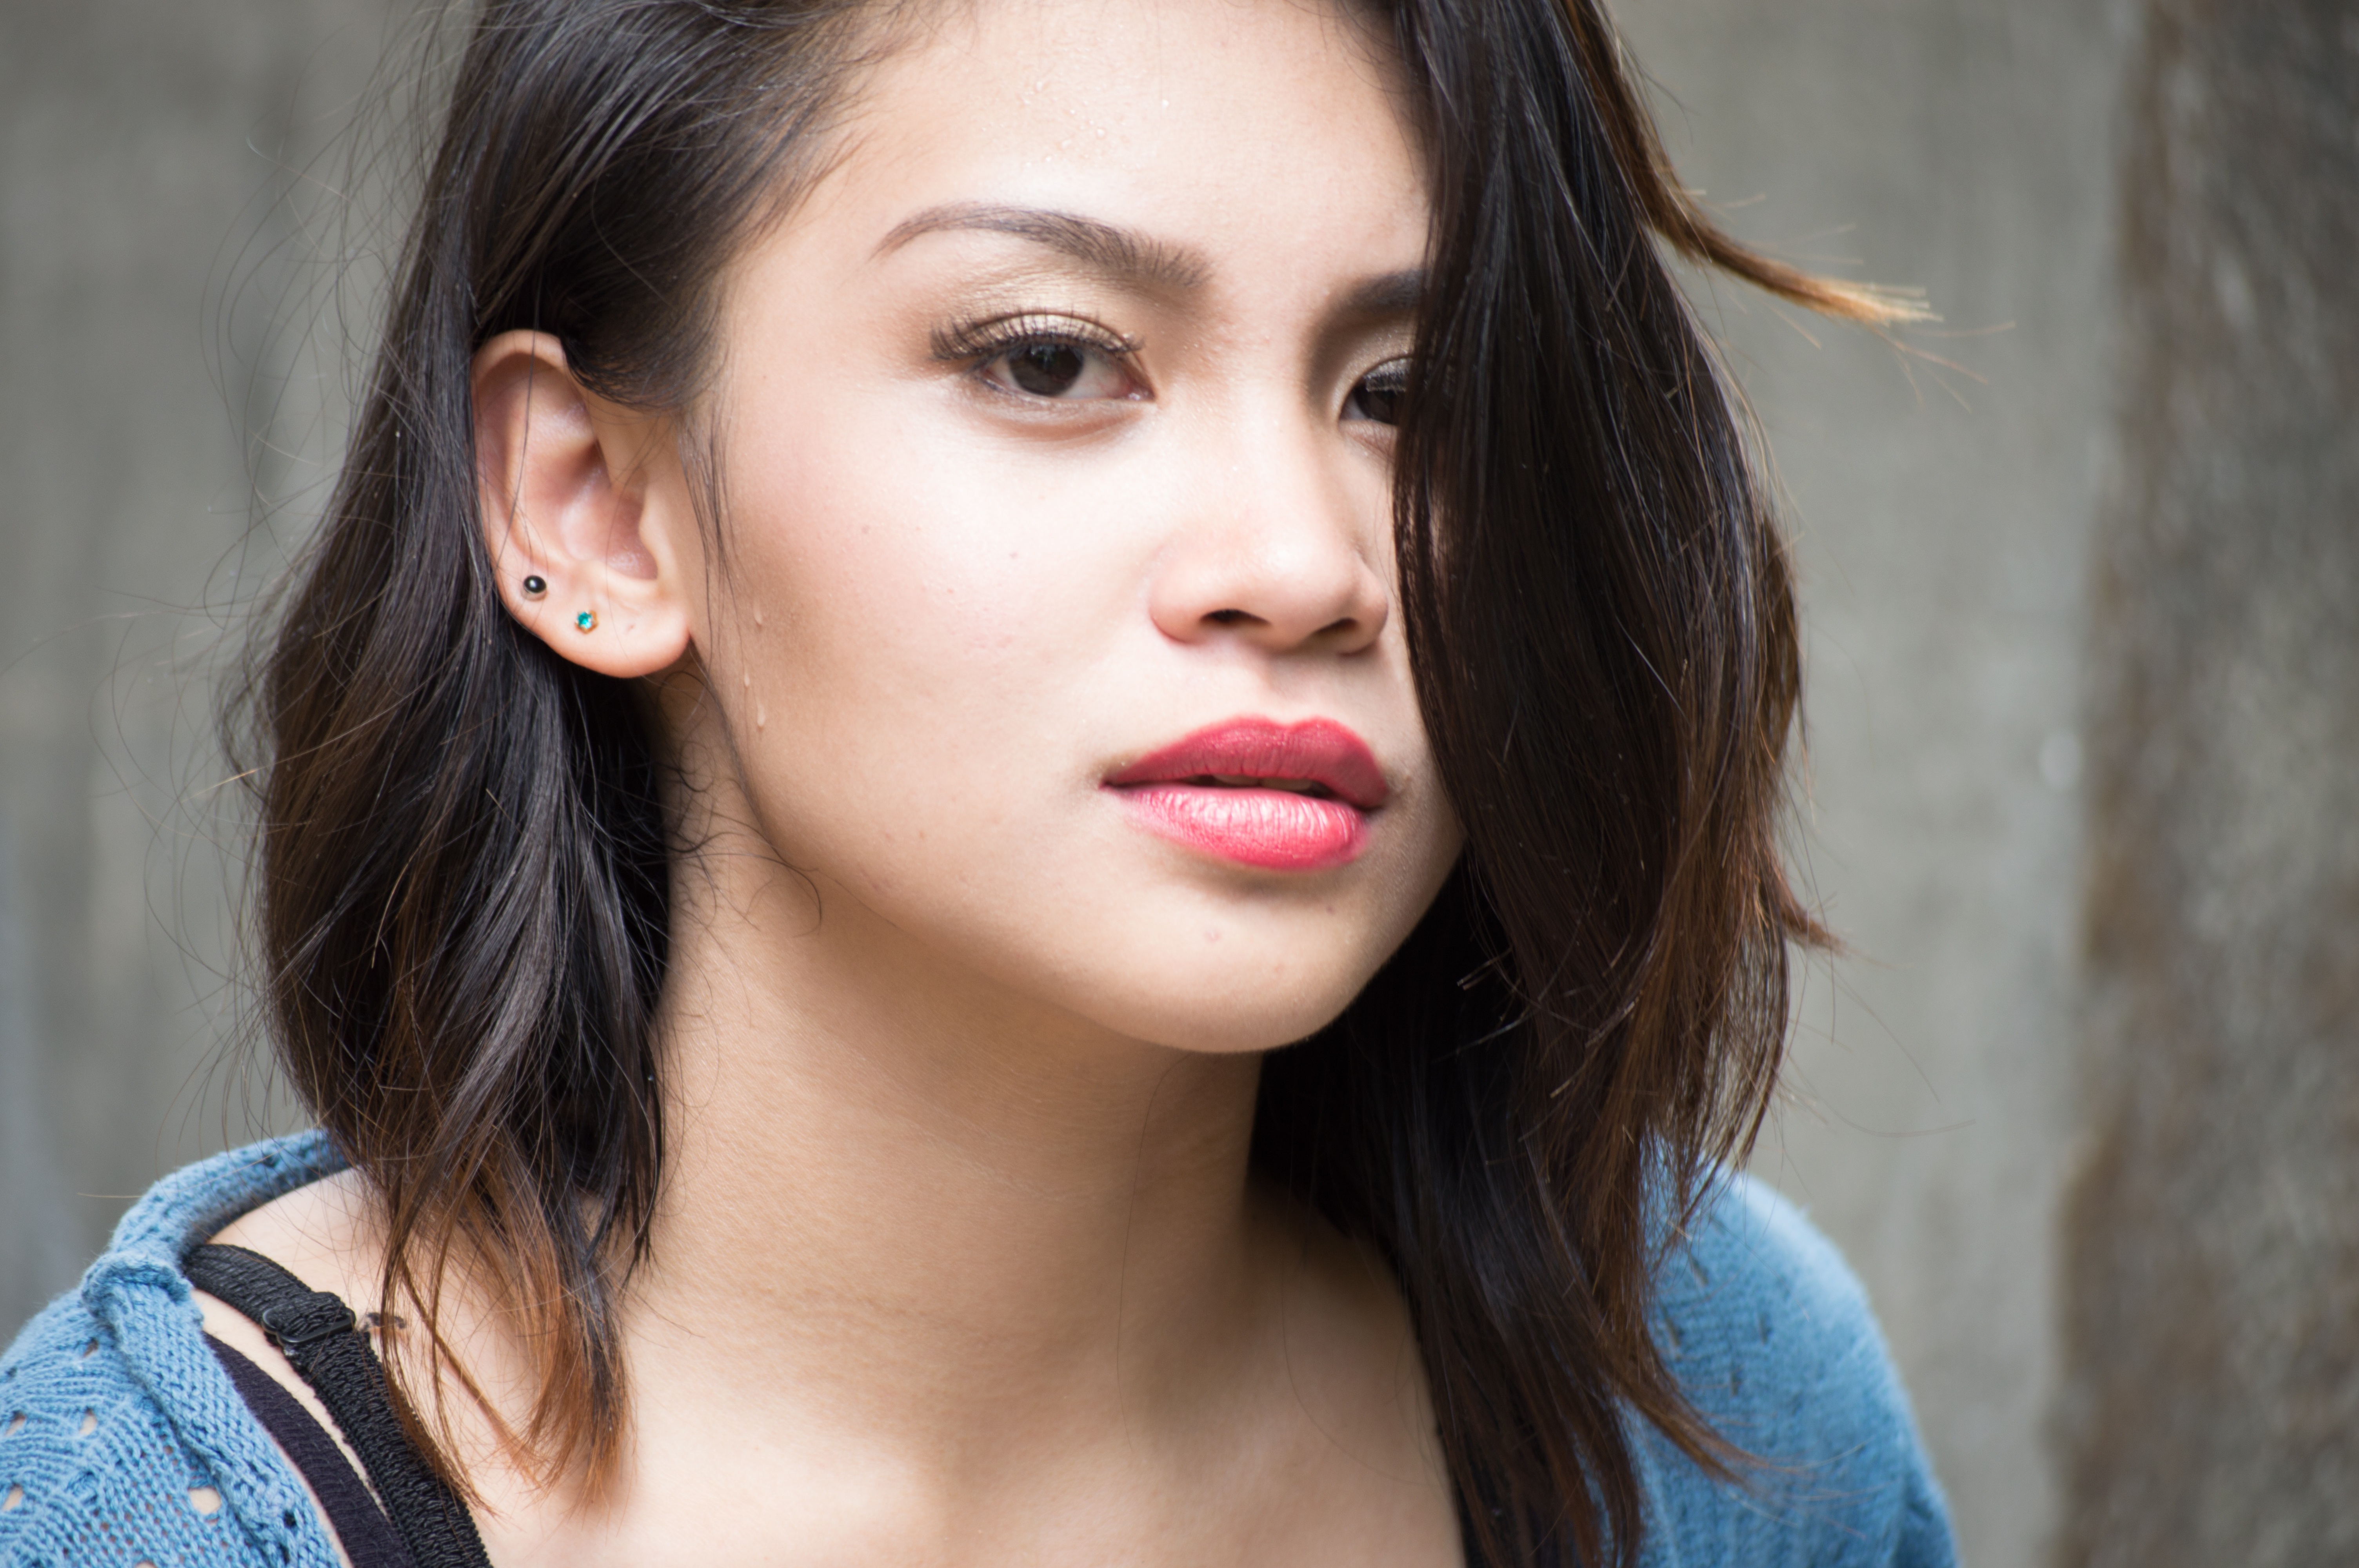
person, girl, woman, hair, camera, photography, photo, portrait, model, young, spring, fashion, lady, facial expression, lip, hairstyle, smile, long hair, close up, human body, black hair, face, nose, focus, eye, head, picture, digital, skin, beauty, organ, hobby, photo shoot, brown hair, editor's choice, portrait photography, supermodel